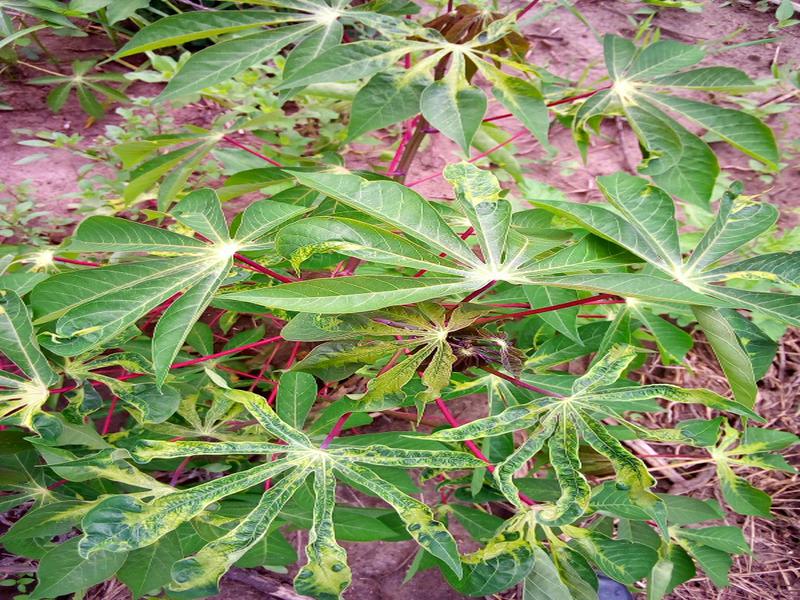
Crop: cassava
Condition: mosaic_disease